Chrysler Royal (Australia)

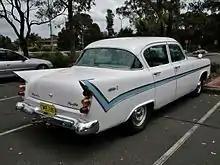
Chrysler AP3 Royal

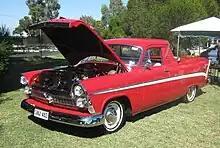
Chrysler AP3 Wayfarer

The final version of the Royal was the AP3 which was introduced during 1960. The new series was easily distinguished from its predecessors by its vertically stacked quad headlamps and triple tail lights similar to those of the 1959 US Desoto models. A new pressing for the roof panel was also used. Chrysler's 3-speed Torqueflite automatic transmission replaced the 2-speed PowerFlite automatic of the AP2. Production ceased in 1964. The AP3 was available as a Royal four-door sedan and a Wayfarer two-door coupé utility. The choice of six cylinder and V8 engines continued, with the V8 identified by twin side trim strips (the six cylinders having only one side trim strip) and a small V8 badge on the rear quarter.